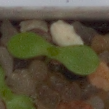
Label: scentless_mayweed